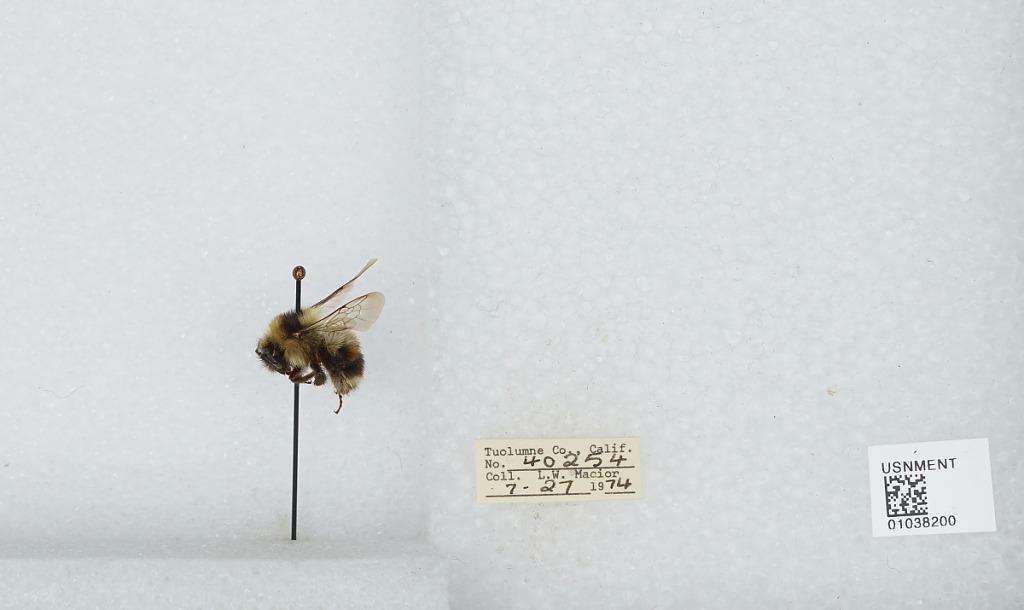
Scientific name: Bombus (Cullumanobombus) rufocinctus Cresson
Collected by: L. Macior
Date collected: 1974-7-27
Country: United States
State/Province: California
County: Tuolumne
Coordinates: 38.02, -119.93